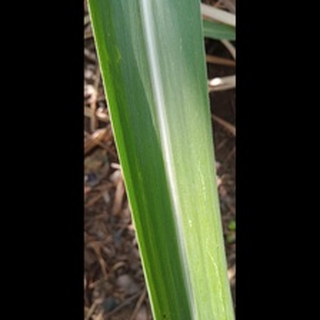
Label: healthy_sugarcane